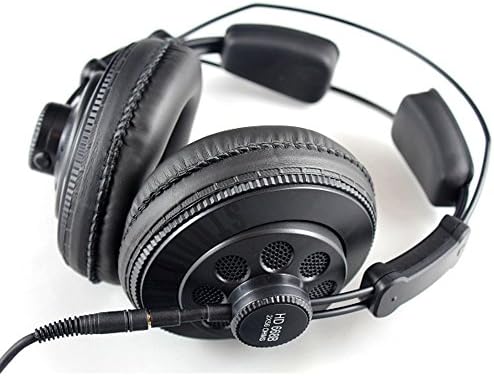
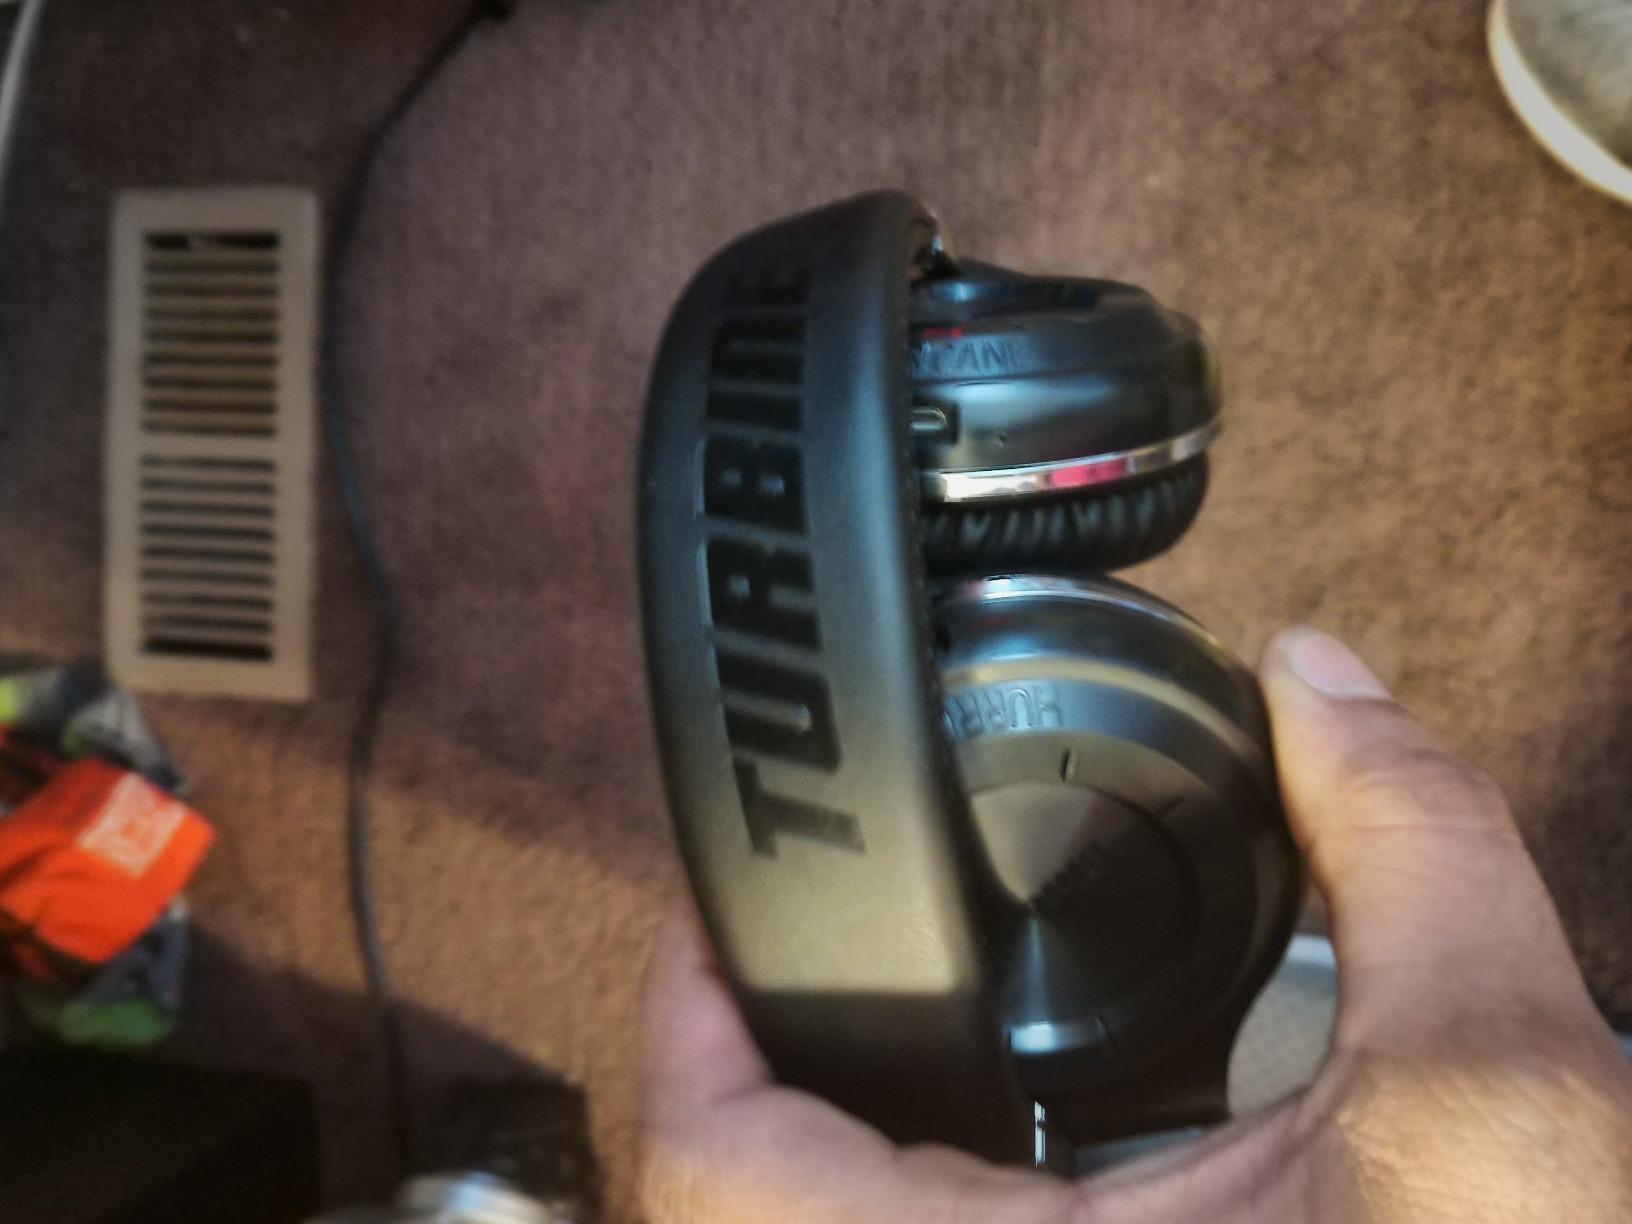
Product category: headphones
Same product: no